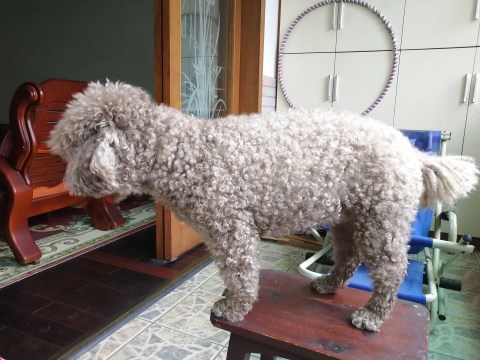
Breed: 7449-n000128-teddy